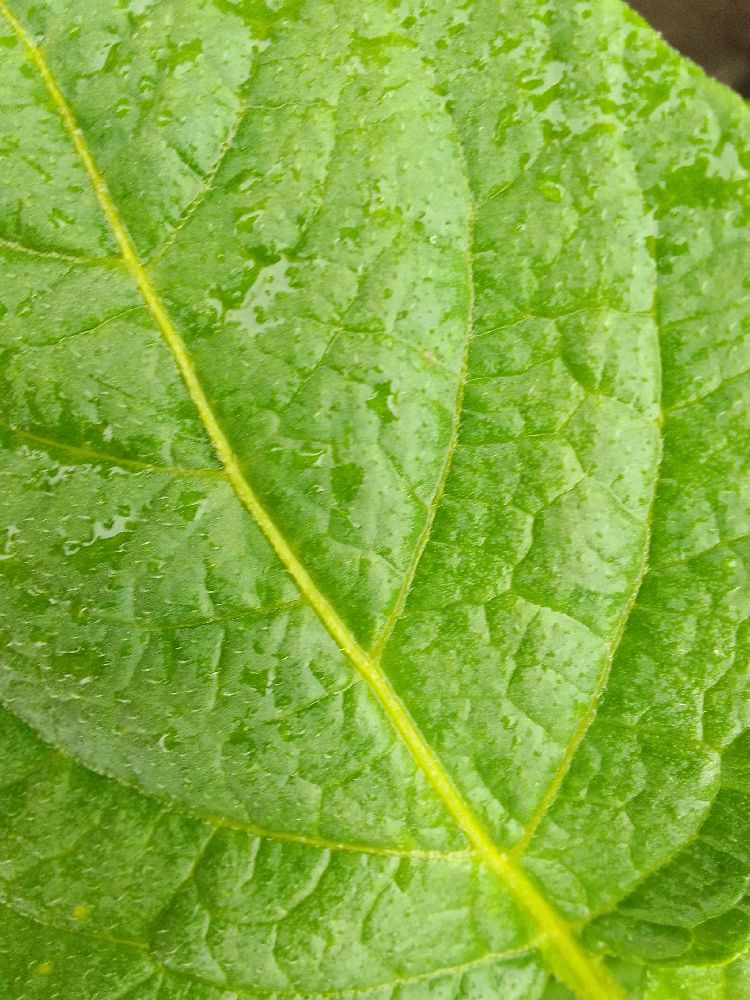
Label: Healthy